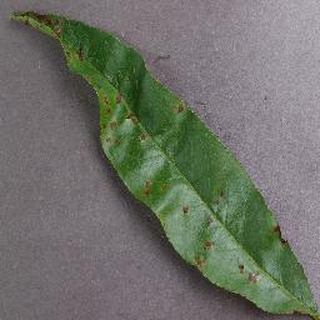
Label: peach_bacterial_spot